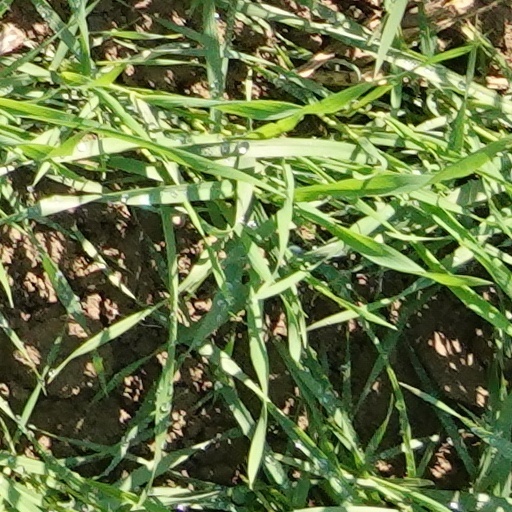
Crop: wheat